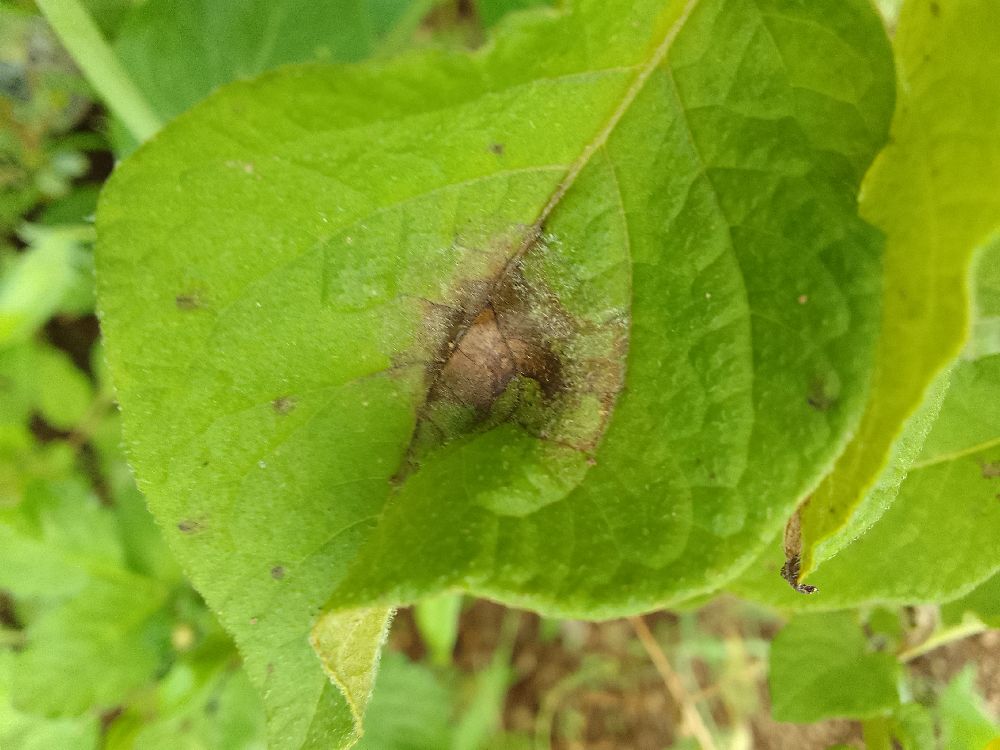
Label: Late blight